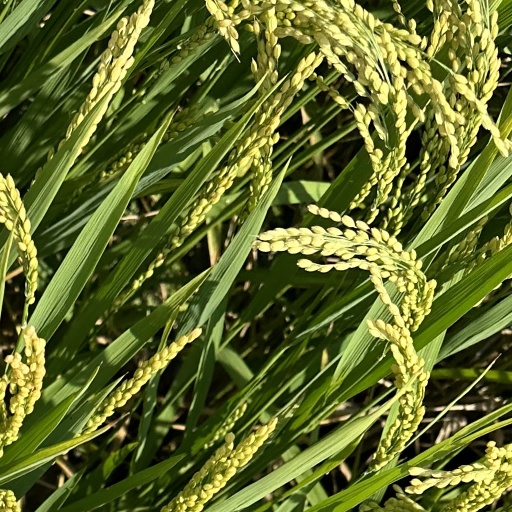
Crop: rice